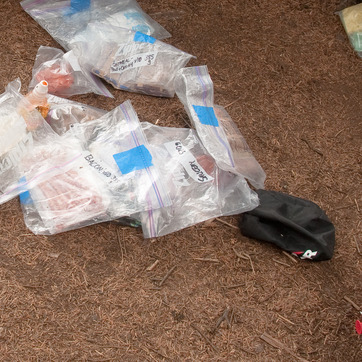
Material: plastic